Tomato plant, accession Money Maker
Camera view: bottom (45 deg); turntable rotation: 90 degrees
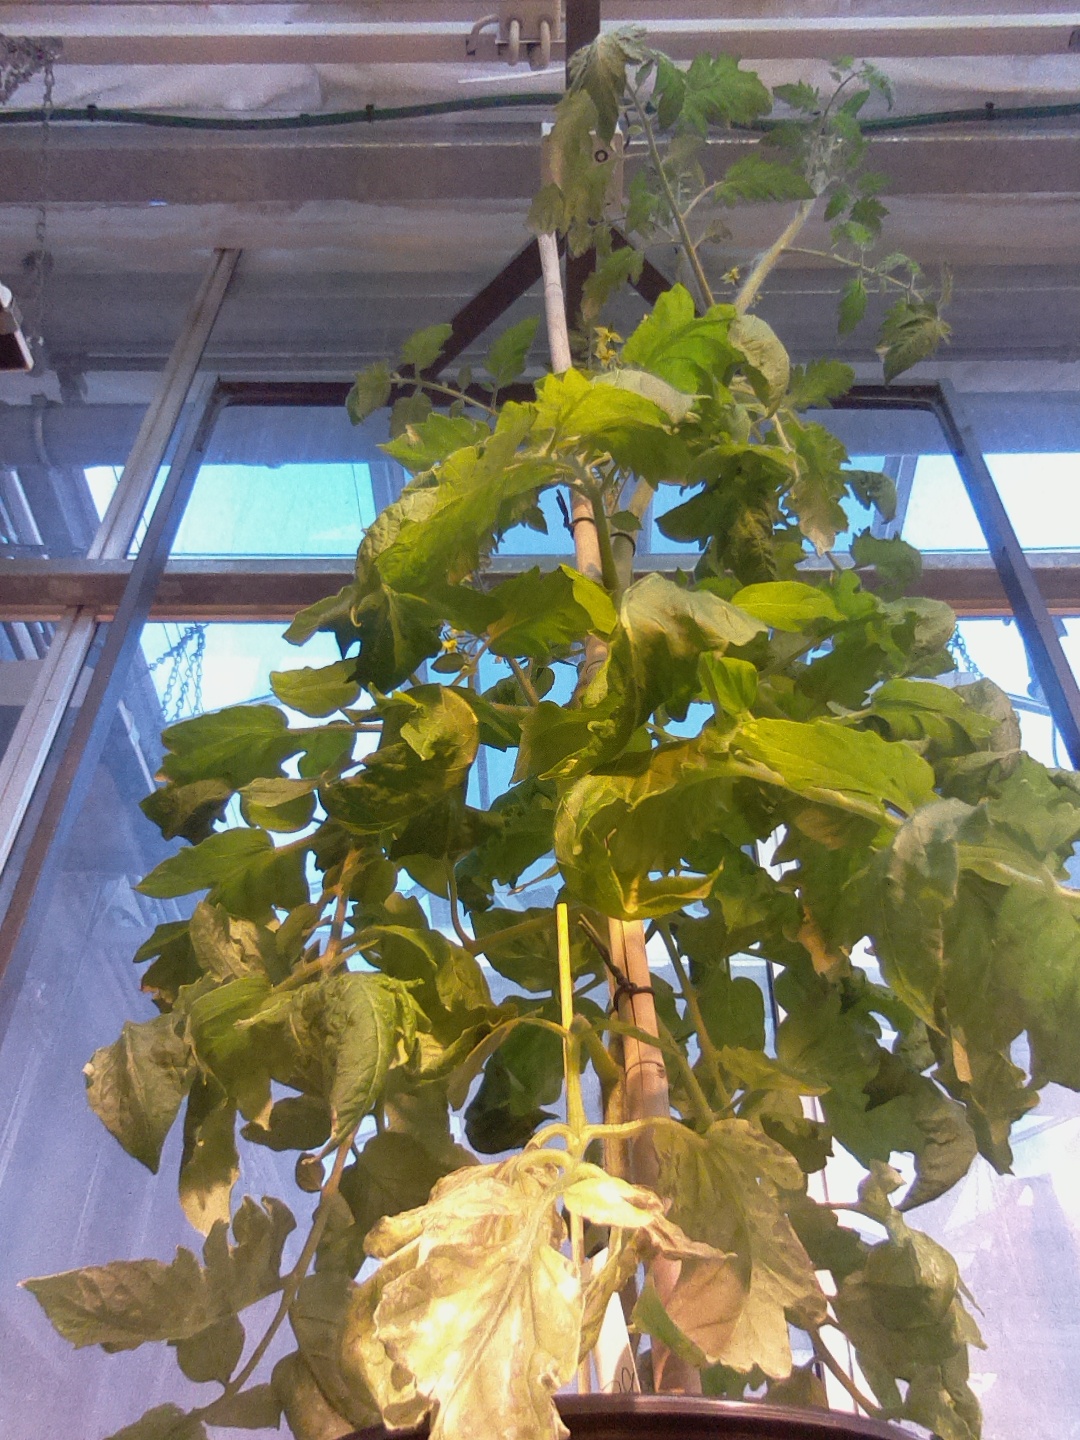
BBCH growth stage 70: Fruits at the main stem or branches visibles